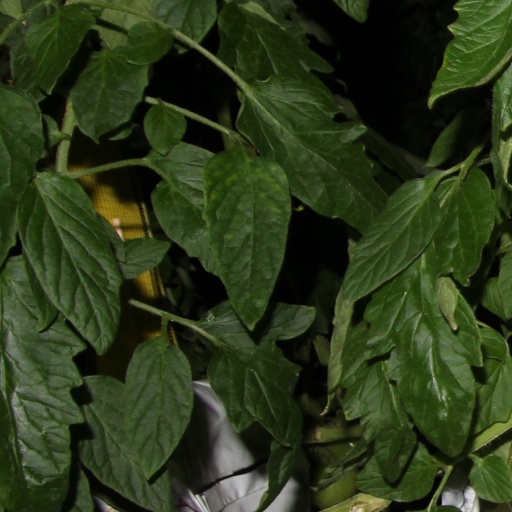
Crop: tomato